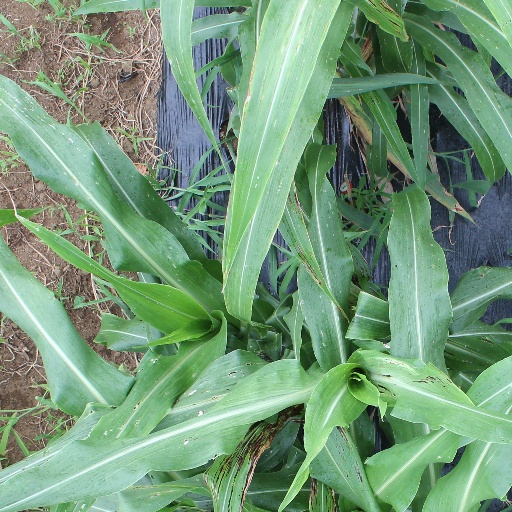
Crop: sorghum